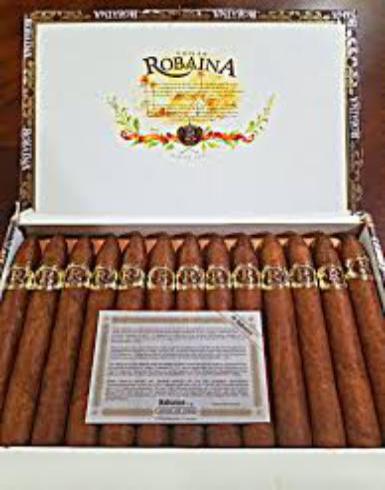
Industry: Necessities